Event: Nepal Earthquake
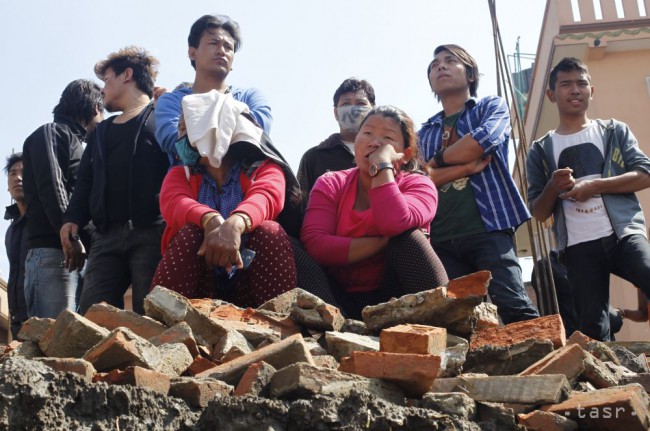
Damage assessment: damage